Fernando Brant

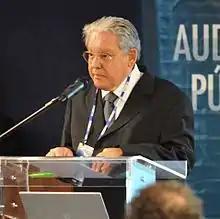
Fernando Brant participates in the public hearing on amendments to the Law of Copyright, in STF, Brasília

Fernando Rocha Brant (October 9, 1946 – June 12, 2015) was a Brazilian poet, lyricist and journalist, born in Caldas, Minas Gerais.